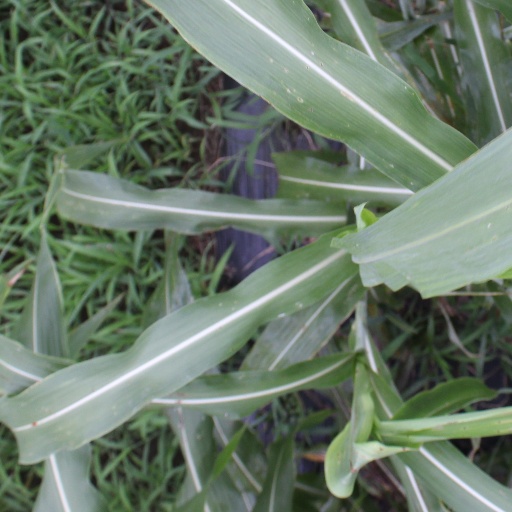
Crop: sorghum